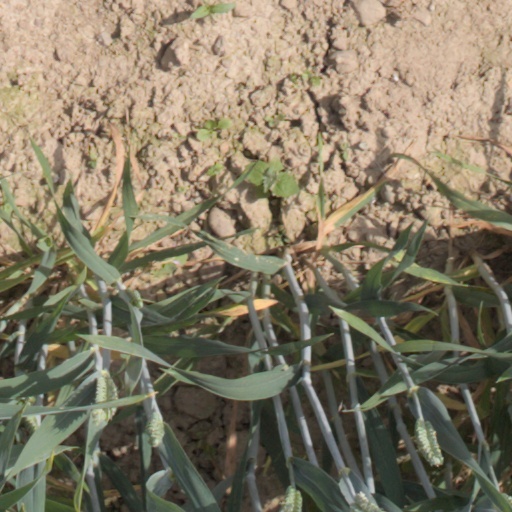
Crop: wheat